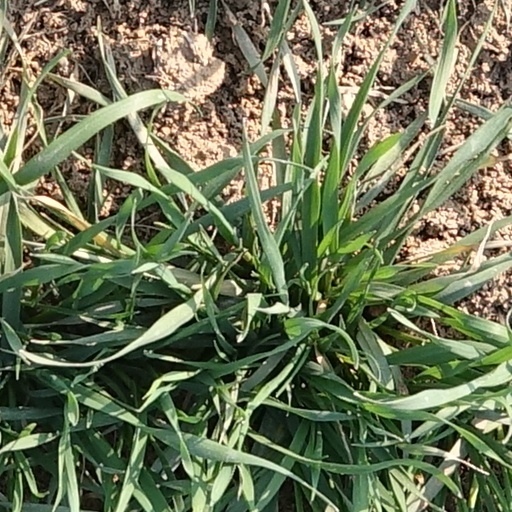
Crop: wheat